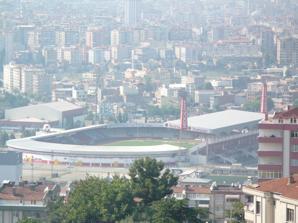
Building: Samsun 19 Mayıs Stadium (1975)
Country: Turkey
Year built: 1975
This article is about the former Samsun 19 Mayıs Stadium that was demolished in 2018. Not to be confused with the current Samsun 19 Mayıs Stadium . Samsun 19 Mayıs Stadium Samsun 19 Mayıs Stadyumu Aerial view of the stadium in August 2011 Samsun 19 Mayıs Stadium Location of the stadium in Turkey. Location Canik , Samsun , Turkey Coordinates 41°16′12″N 36°21′21″E / 41.27000°N 36.35583°E / 41.27000; 36.35583 Capacity 16,480 Surface Grass Construction Broke ground 1970 Opened February 23, 1975 Renovated 2008 Expanded 2008 Closed 2017 Demolished 2018 Tenants Samsunspor (1975–2017) Samsun 19 Mayıs Stadium ( Turkish : Samsun 19 Mayıs Stadyumu ), also known as Canik 19 Mayıs Stadium ( Turkish : Canik 19 Mayıs Stadyumu ) from 2017 until its demolition in 2018, was a multi-purpose stadium in the Canik district of Samsun , northern Turkey .  It was used mostly for football matches and was the home ground of Samsunspor until the new Samsun 19 Mayıs Stadium was opened in 2017. The stadium had a seating capacity for 16,480 spectators. It was demolished in 2018. The stadium was named in remembrance of the landing of Mustafa Kemal Pasha (1881–1938) in Samsun on May 19, 1919, to start the national independence movement . Renovation Interior of the stadium, pictured in March 2009. In 2006 the club decided to renovate the ground. The capacity was increased by several thousand by adding a second tier to the maraton stand, and all the seats were covered with a roof. The renovation increased the capacity to 16,480. International events hosted The venue went onto host the football events of the 2017 Summer Deaflympics . References